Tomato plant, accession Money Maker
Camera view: horizontal (90 deg, fisheye); turntable rotation: 30 degrees
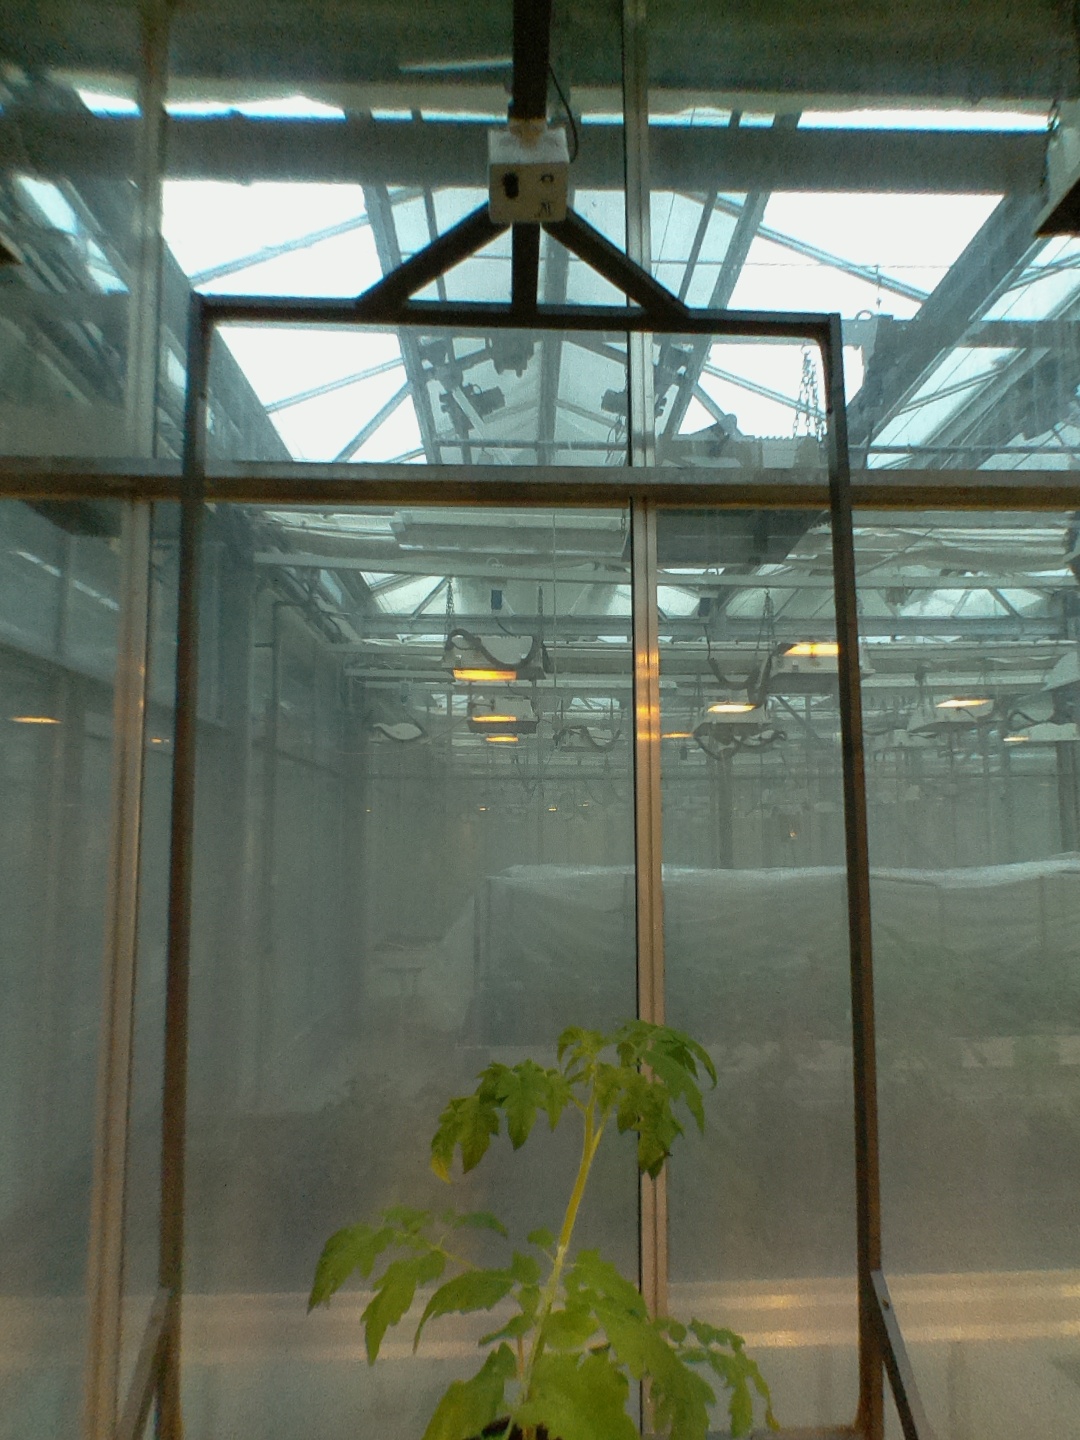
BBCH growth stage 14: 8 of true leaves visible